Marshal's Cabin

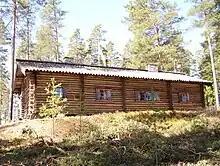
Mannerheim's hunting cabin

The Marshal's Cabin (or Marski's Lodge) is a current museum and restaurant at the shores of in Loppi, Finland, near the Räyskälä village. Originally, the cabin with its courtyards was built as a 14th division birthday present for Marshal C. G. E. Mannerheim in 1942 and was originally located in Rugozero, East Karelia. It also includes a log-built summer house, a banqueting hall and a sauna.